Game Over (video game)

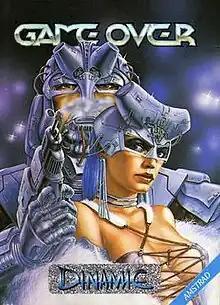
Cover art by Luis Royo

Game Over is an action video game developed by Dinamic Software and published by Imagine Software in 1987. It was released for the Amstrad CPC, Commodore 64, MSX, Thomson TO7, and ZX Spectrum. The game includes some adventure game elements. A prompted unrated sequel, "Game Over II", was released in 1987.